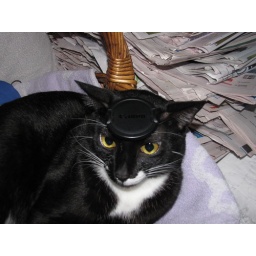
The black pig in home